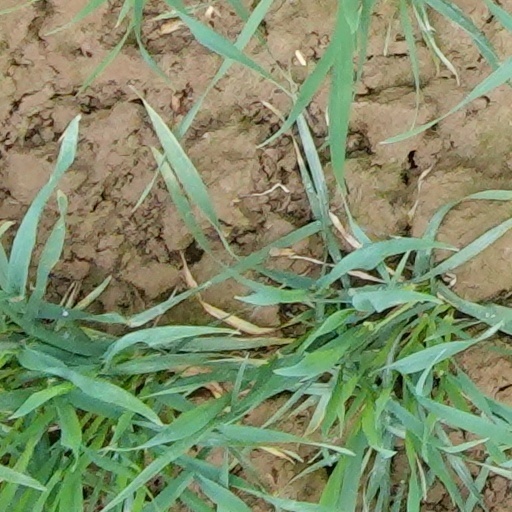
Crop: wheat